Ariel (The Tempest)

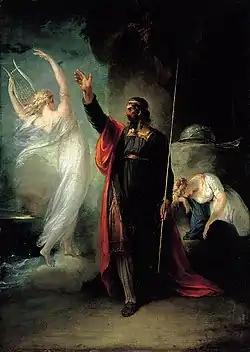
Ariel taking on an illusionary form, at Prospero's command, depicted by William Hamilton

In all textual versions, Ariel is referred to with the male pronoun 'his' twice in the entire play. One example is in the stage directions at III.iii.around 52: ""Thunder and lightning. Enter ARIEL, like a harpy; claps his wings upon the table; and, with a quaint device, the banquet vanishes."" The other gender pronoun used in the dialogue at I.ii.190-93, when Ariel responds to Prospero saying: